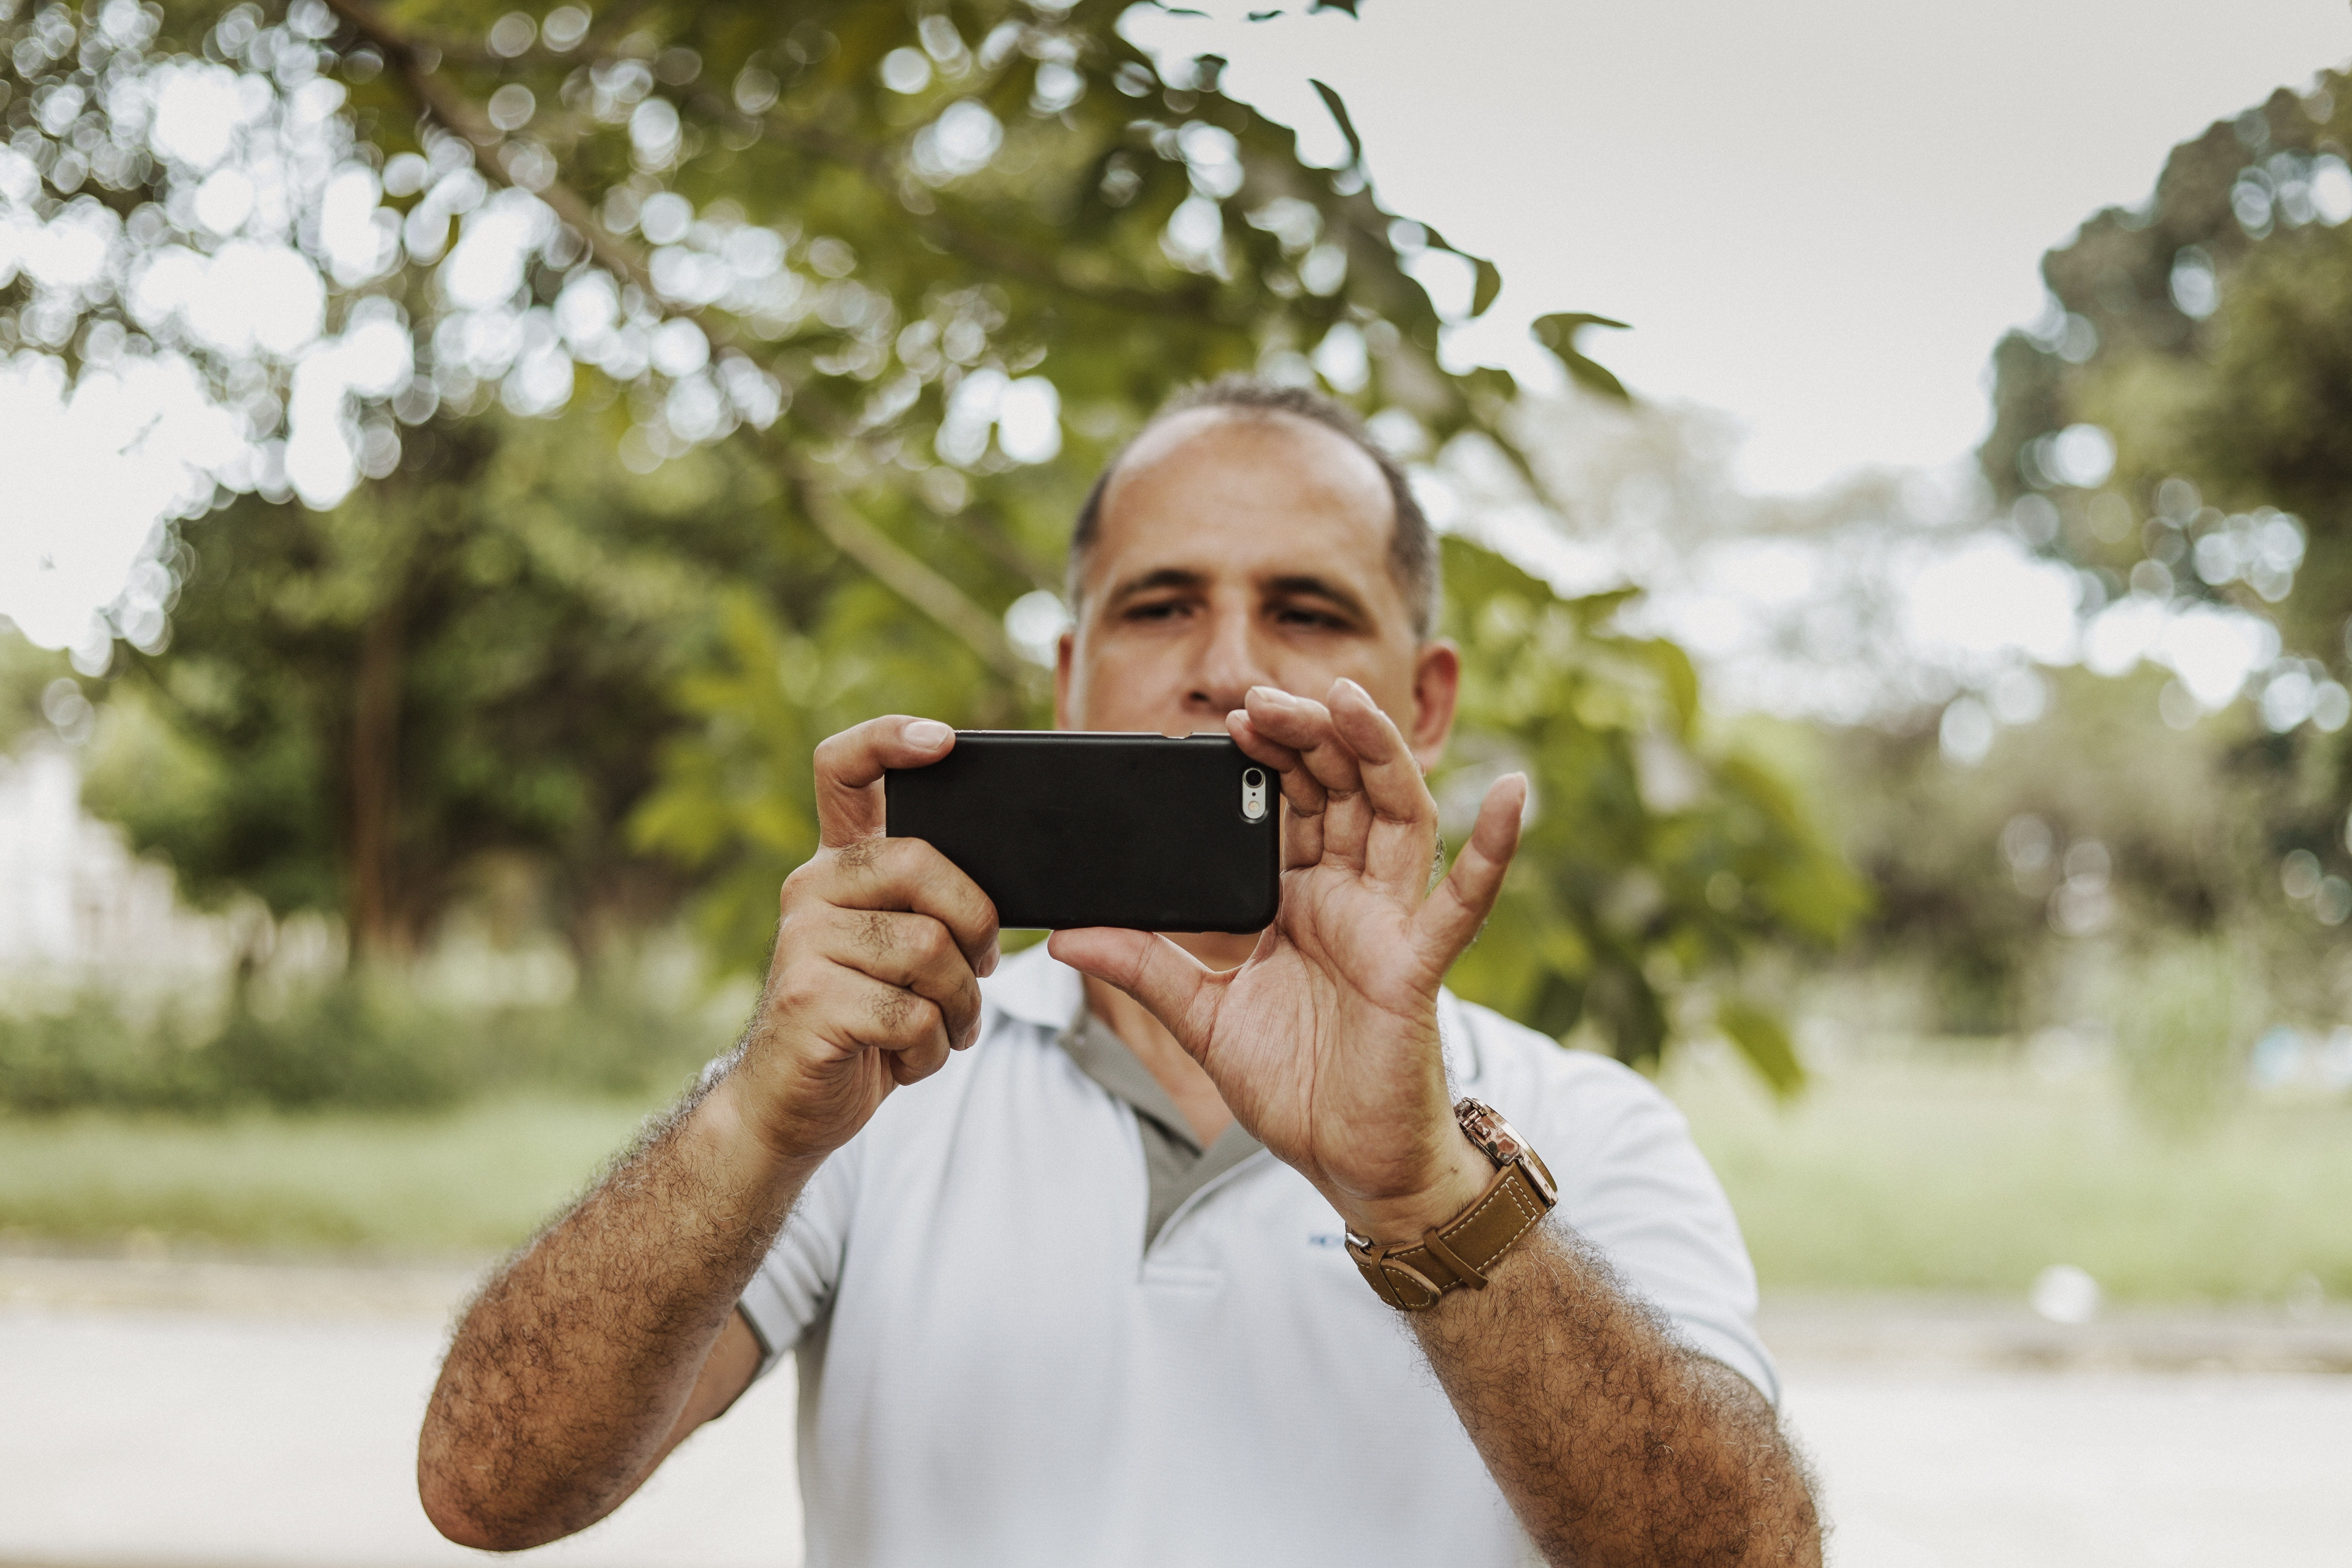
photograph, gadget, photography, selfie, technology, tree, electronic device, fun, grass, smartphone, hand, mobile phone, stock photography, plant, vacation, photographer